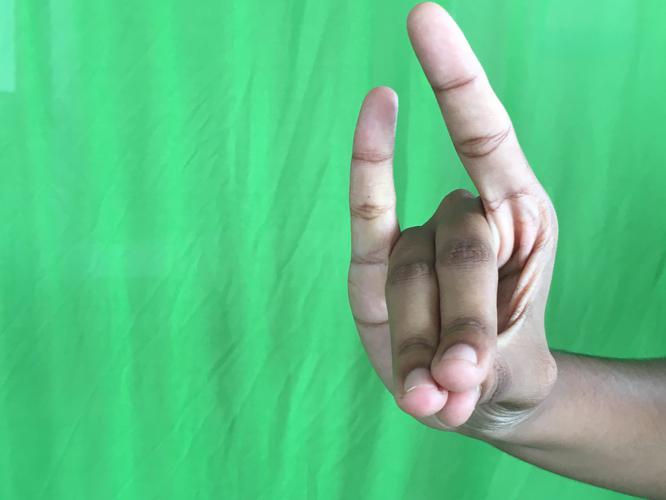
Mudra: Simhamukham
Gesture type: single_hand